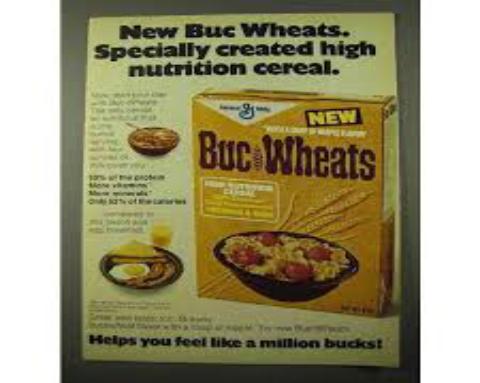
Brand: Buc Wheats
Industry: Food